Adhemar da Silva

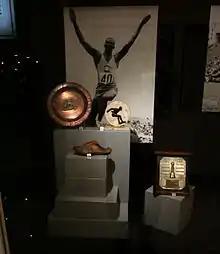
The statue of Adhemar Ferreira da Silva in a memorial located at the Morumbi stadium

During the 1952 Olympics, he was hailed as the "Hero of Helsinki" and received huge support from Finnish people due to his outgoing personality and Finnish language fluency. A crowd consisting of around 70,000 audience chanted his name during when he competed in the event. He was also given a standing ovation during the medal presentation and a judge handed him the Flag of Brazil and told him: "The public wants you to take a walk."